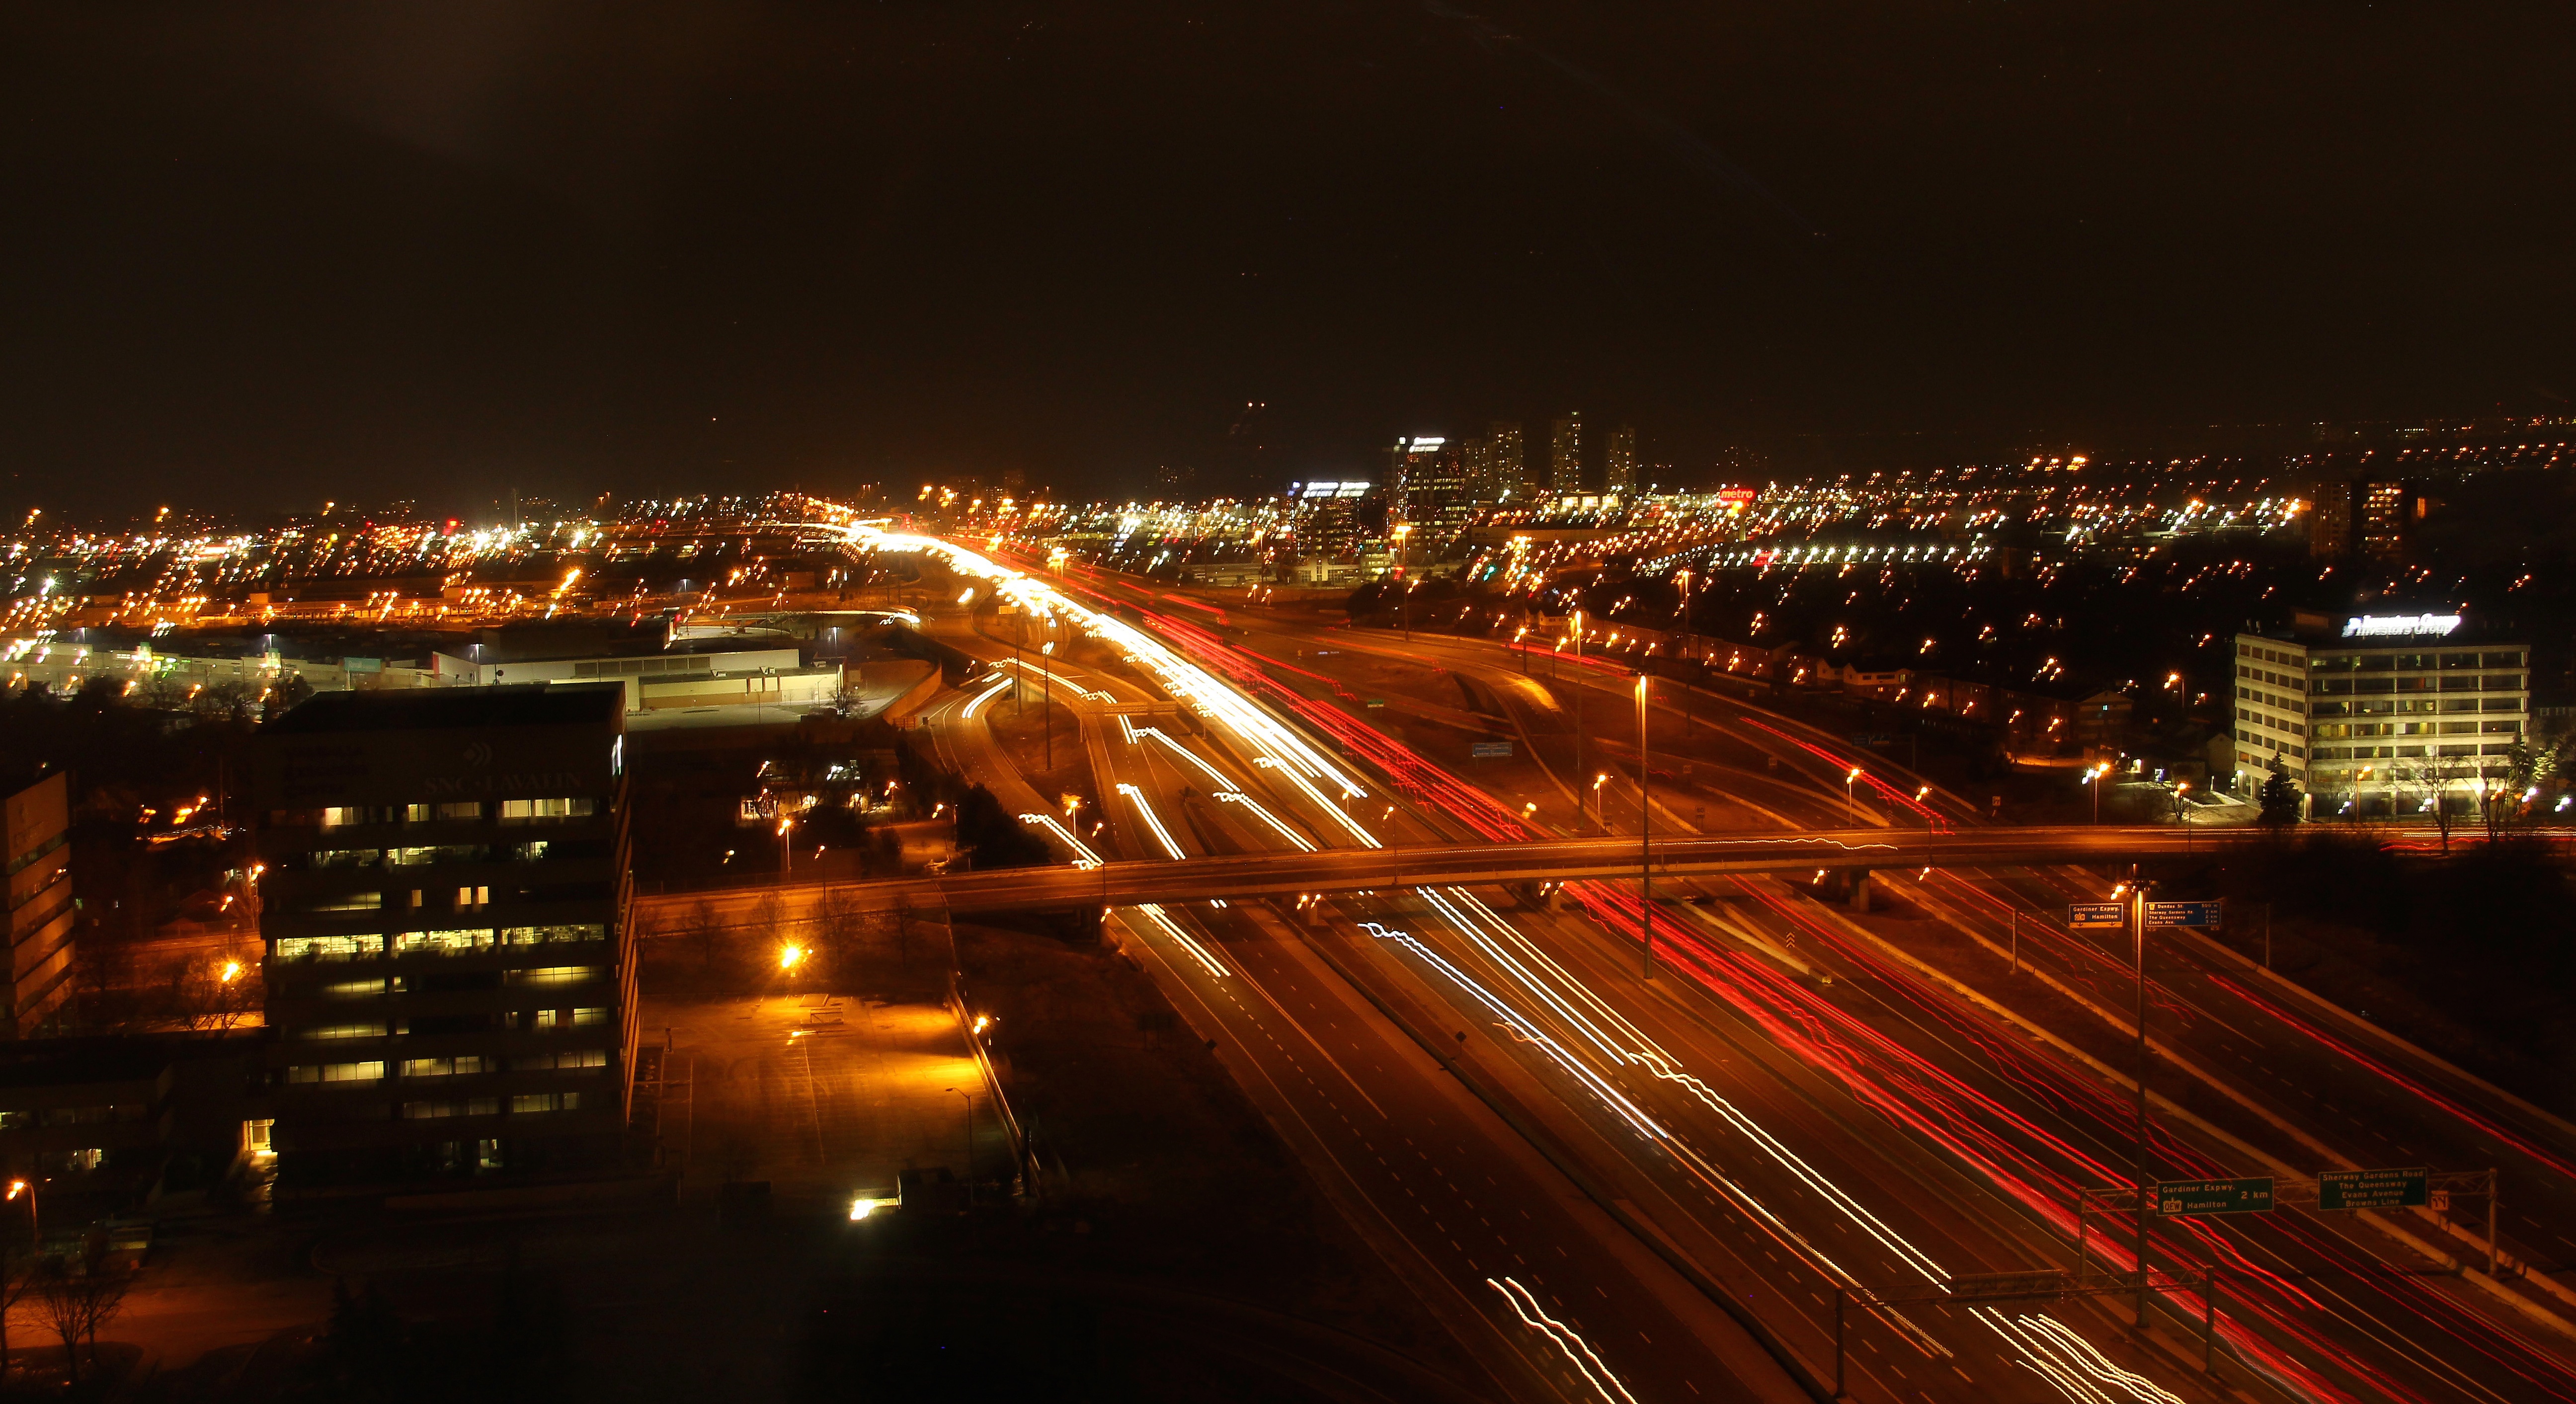
light, skyline, night, cityscape, dusk, evening, darkness